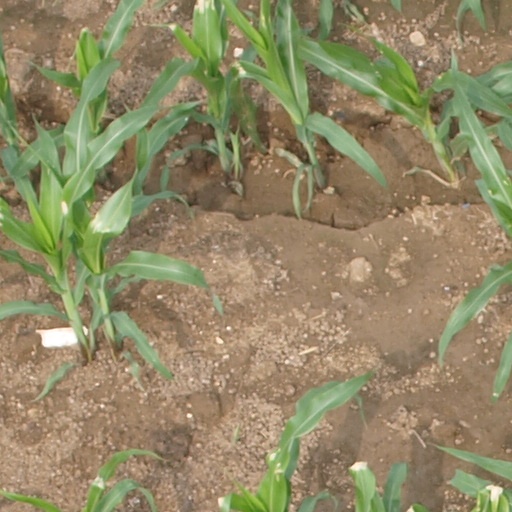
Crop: maize; corn